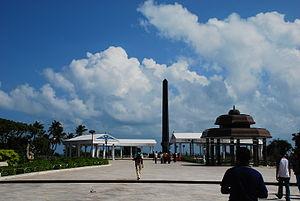
Marina Beach est une des plus grandes plages du monde. C'est une portion de près de 13 kilomètres de la Côte de Coromandel, littoral du Tamil Nadu. Elle est située à Chennai.